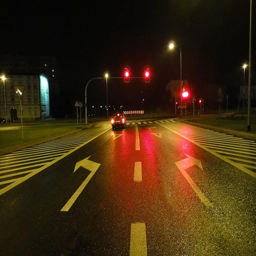
A lone car waiting at a city intersection
A car at a red light that is turning left.
A car is sitting alone at a stop light at night time.
One car at a traffic stop at night.
There is a car stopped at a red light.